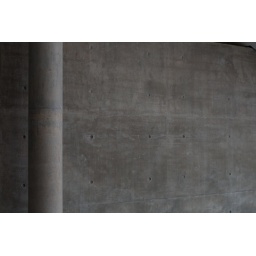
A concrete wall with some holes and a column also made of concrete. Taken at FACT in Liverpool